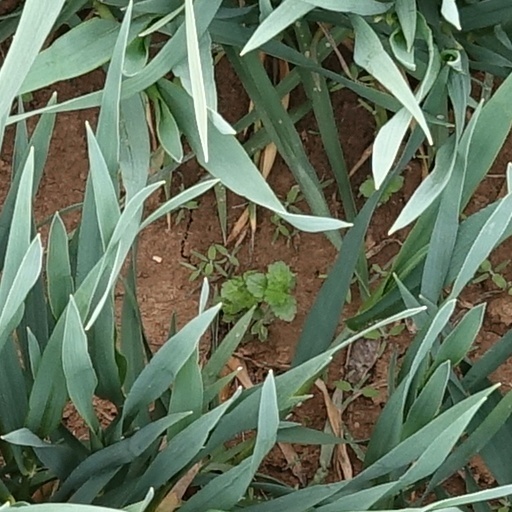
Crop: wheat